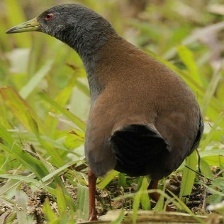
Species: BLACK TAIL CRAKE
Scientific name: AMAURORNIS BICOLOR